Julian David

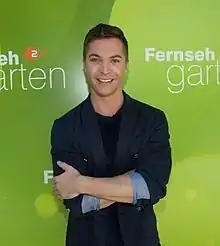
David in 2018.

Julian David (born 23 December 1989 in Mannheim, Germany) is a German Schlager singer, actor and entertainer, who focuses in the pop song genre.